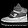
Label: Ankle boot